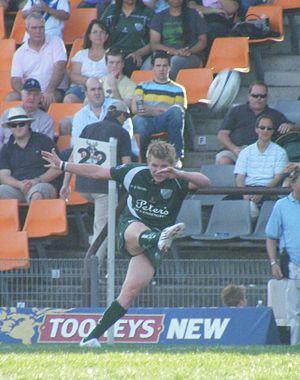
La liste des joueurs sélectionnés en équipe d'Australie de rugby à XV comprend 930 joueurs au 19 octobre 2019, le dernier étant Jordan Petaia retenu pour la première fois en équipe nationale 5 octobre 2019 contre l'Uruguay. Le premier Australien sélectionné est Paddy Carew le 24 juin 1899 contre les Lions britanniques et irlandais. L'ordre établi prend en compte la date de la première sélection, puis la qualité de titulaire ou remplaçant et enfin l'ordre alphabétique.
Joshua J. Valentine dit Josh Valentine, né le 22 février 1983 à Newcastle, est un joueur de rugby à XV australien qui joue avec l'équipe d'Australie en tant que demi de mêlée. Il mesure 1,77 m et pèse 84 kg.